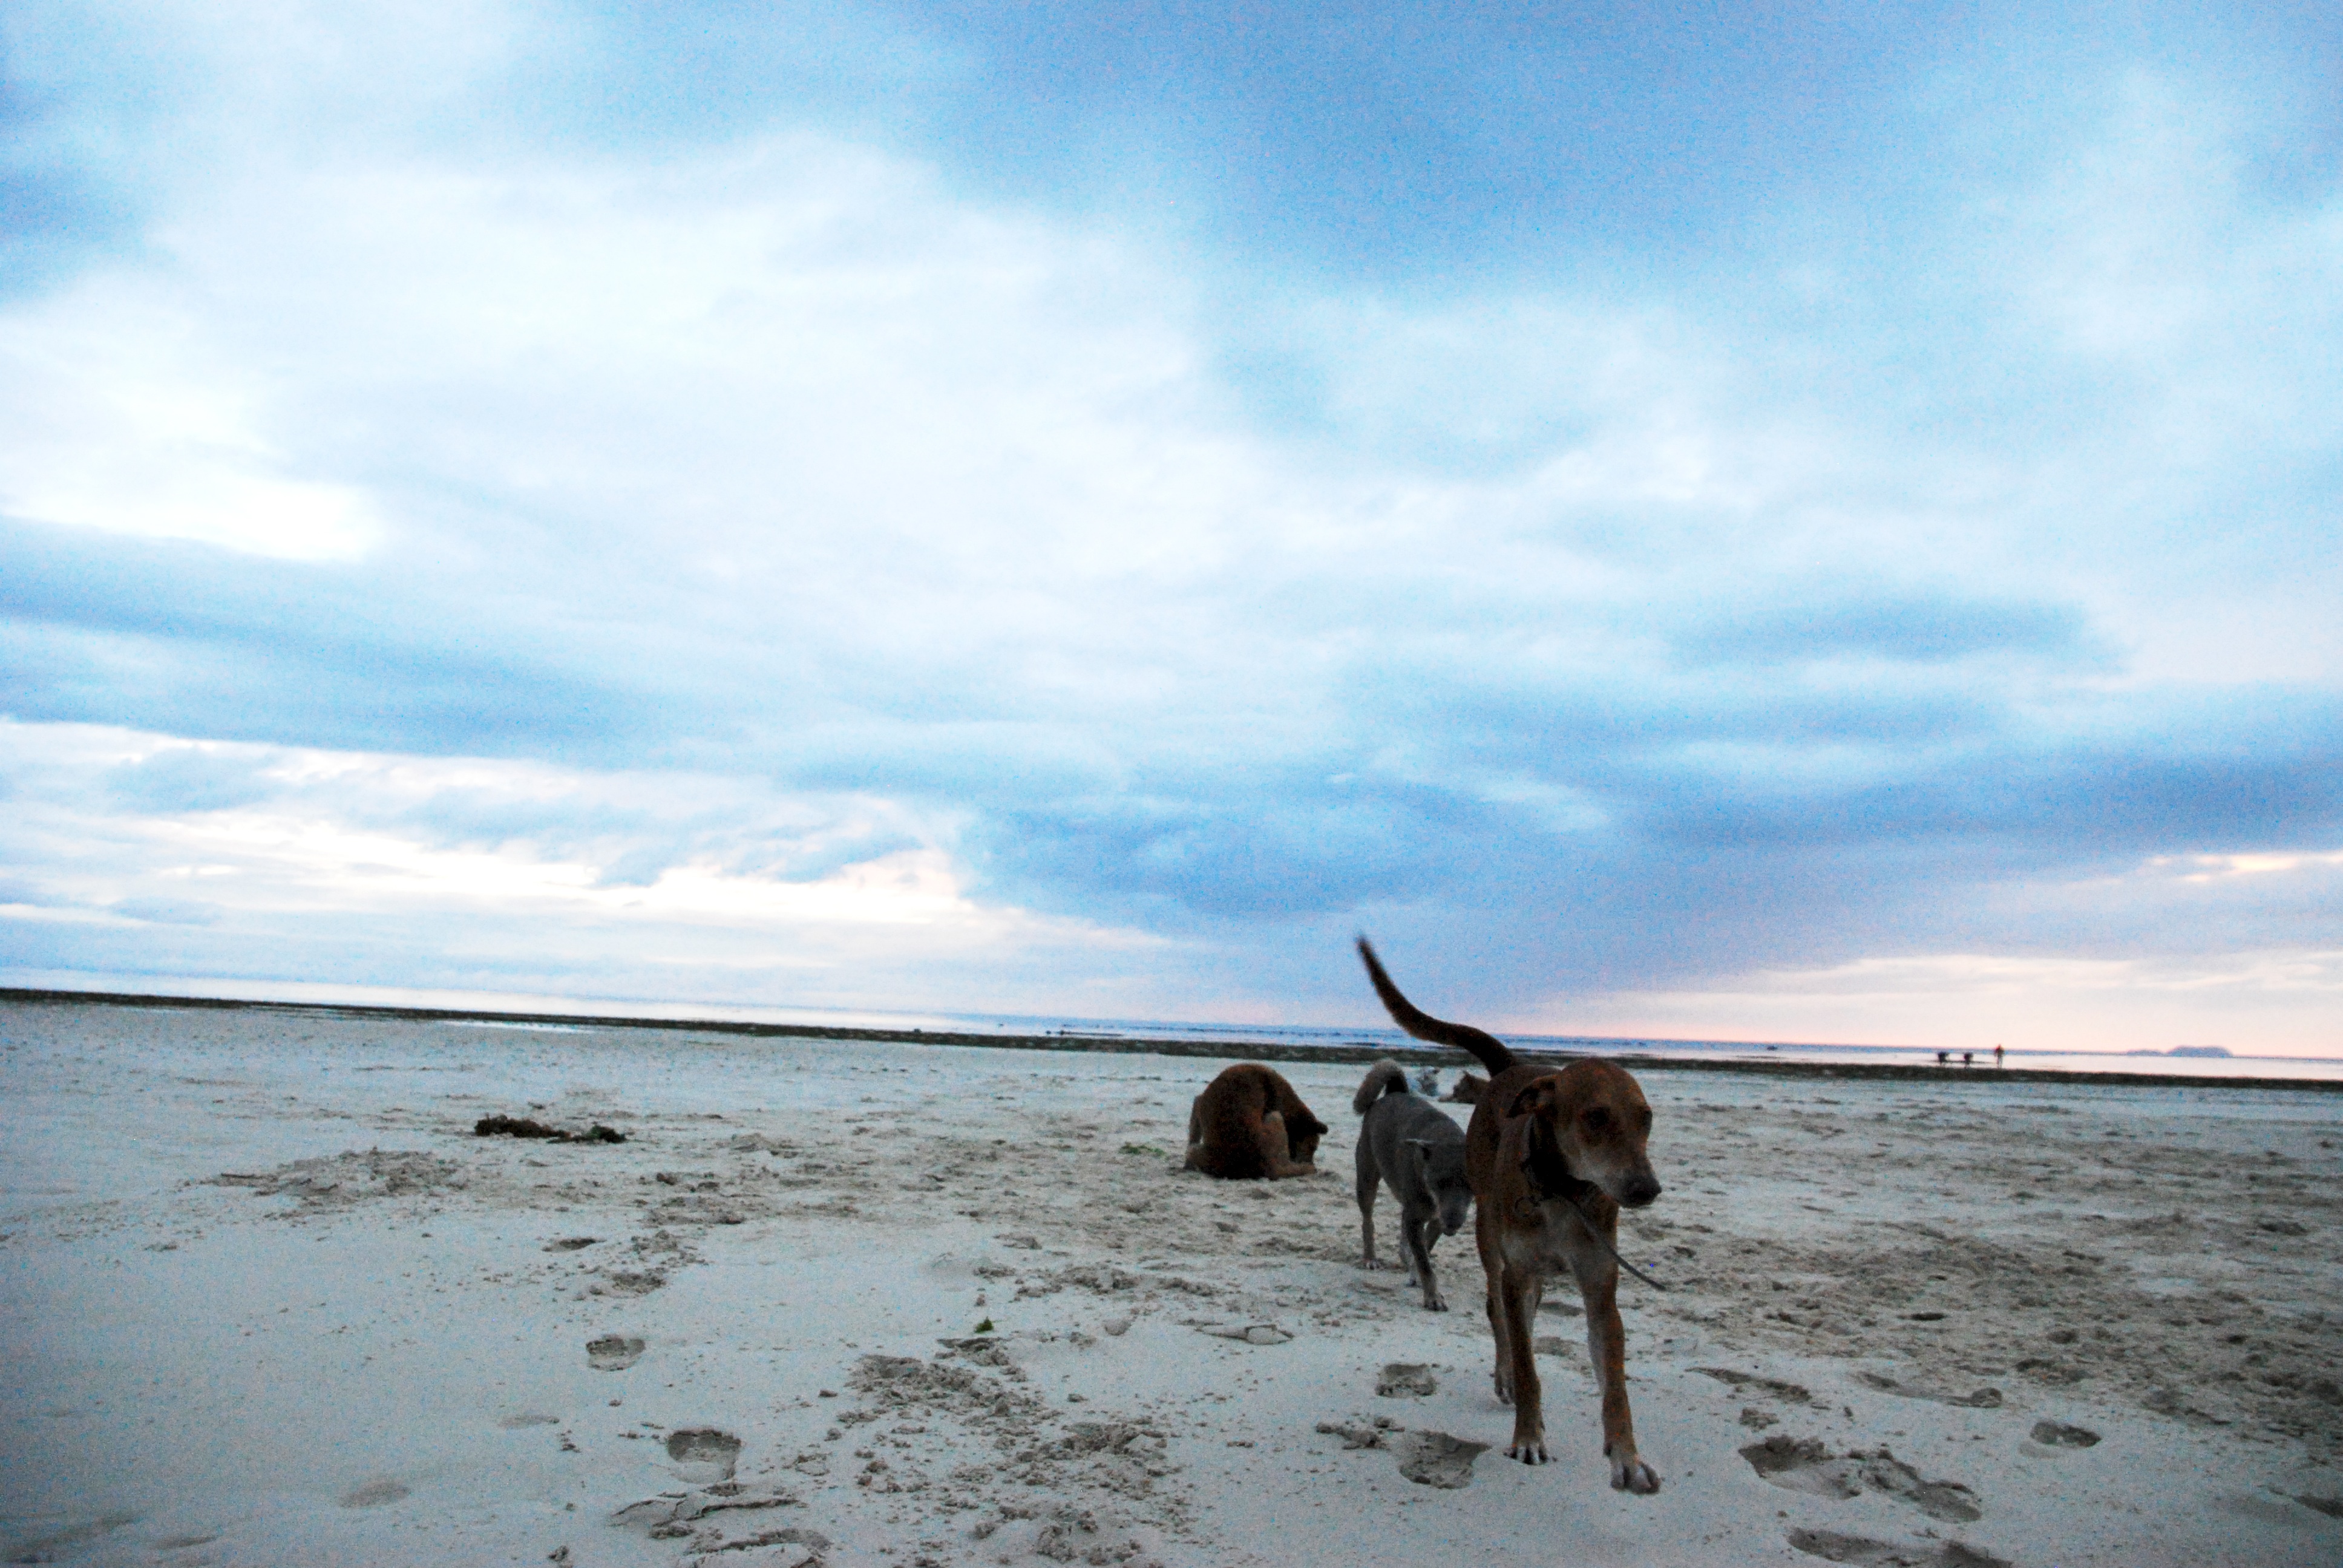
beach, sea, coast, sand, ocean, horizon, shore, wave, vacation, body of water